Marcelle Lafont

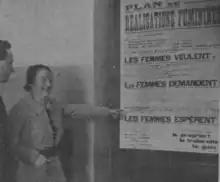
Marcelle Lafont on her electoral campaign in Villeurbanne en 1935.

In 1935, at the request of Lazare Goujon, mayor of Villeurbanne, Lafont ran as a conseillère municipale privée (private municipal councillor) in Villeurbanne, an election organised in parallel with the official elections for the town hall. Women would not have the right to vote in France until 1944, so this function of private municipal councillor was experimental. They were elected by the electorate, could take part in the work of the commissions, be given projects, and attend the public meetings of the town council, but their voice was only consultative and they could not take part in the discussions. Lazare Goujon's idea was to change the law on women's suffrage by proving that they were capable of taking on political responsibilities.